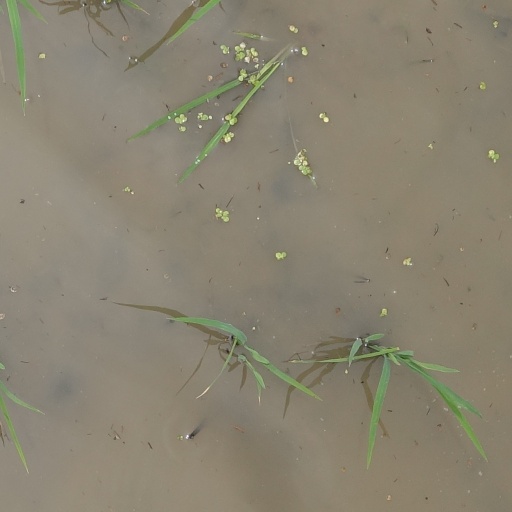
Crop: rice